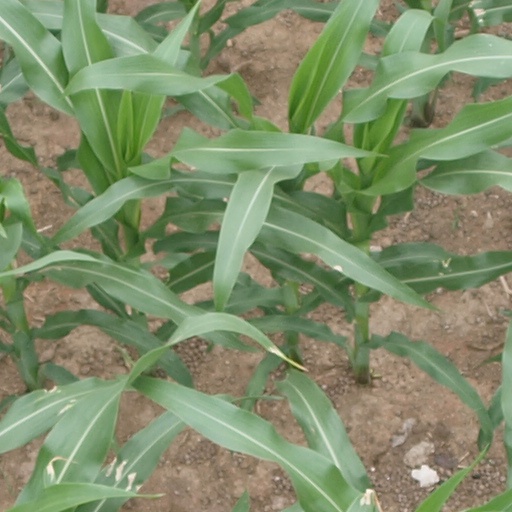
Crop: maize; corn